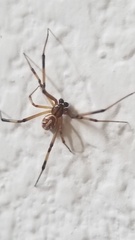
Species: Lactrodectus_hesperus